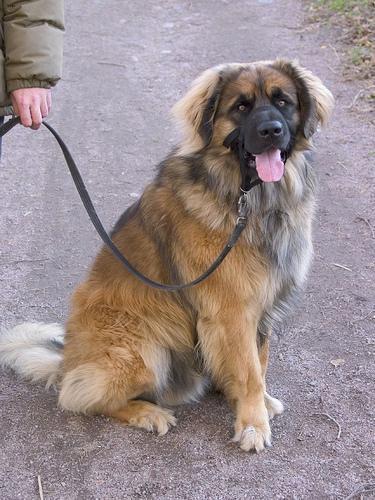
leonberger